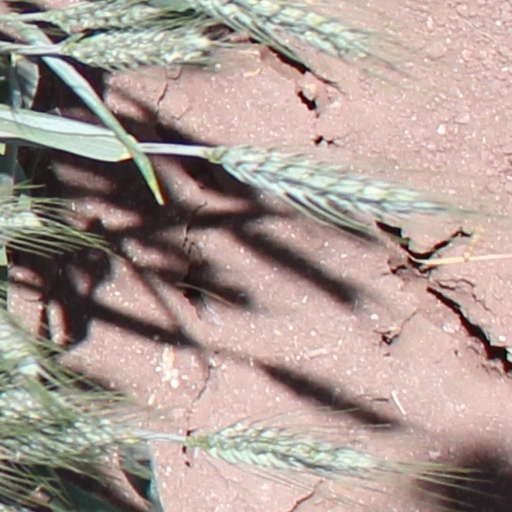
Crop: wheat